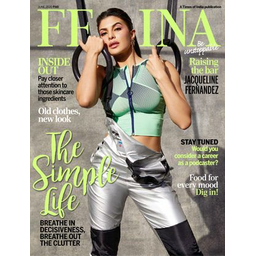
Label: paper